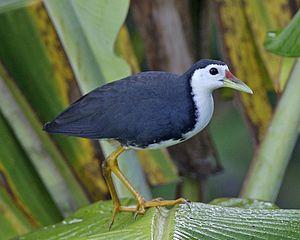
Le Râle à poitrine blanche est une espèce d'oiseau appartenant à la famille des Rallidae.